Last House on Dead End Street

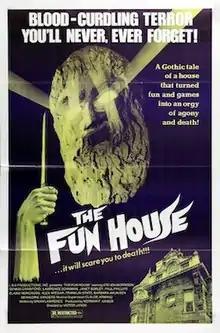
1977 film poster

Last House on Dead End Street, originally released as The Fun House, is a 1977 American exploitation horror film written, produced, and directed by Roger Watkins, under the pseudonym Victor Janos. The plot follows a disgruntled ex-convict (also played by Watkins) who takes revenge on society by kidnapping four acquaintances and filming their murders in an abandoned building.